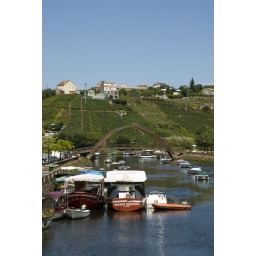
A wooden bridge spanning the river Mandeo in Betanzos, Galicia,Spain